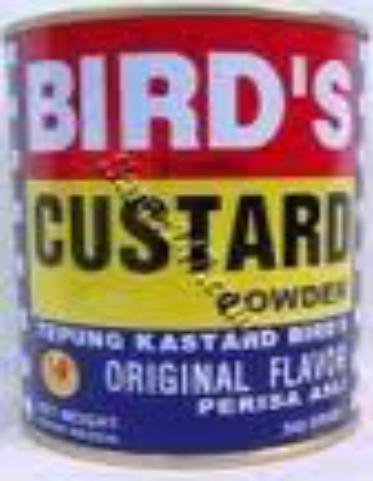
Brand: Bird's Custard
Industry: Food